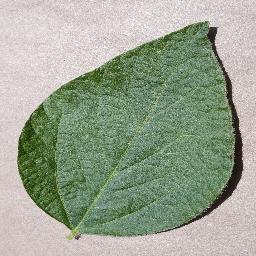
Label: Soybean___healthy